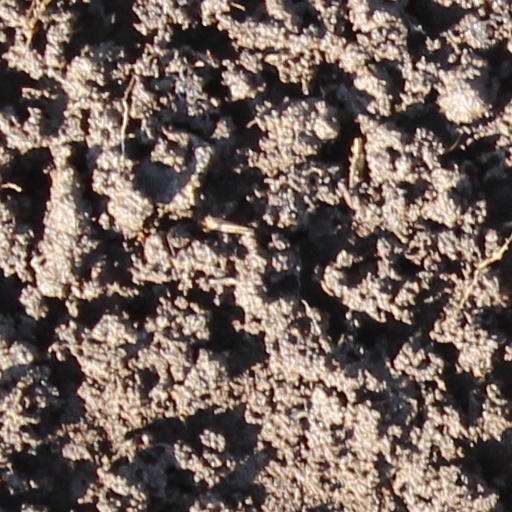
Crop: wheat